Road surface marking

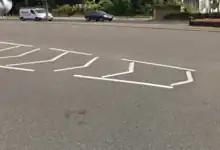
Road mark in London

In the Netherlands, Germany, Sweden, and the UK, so-called "naked roads" have been trialed, whereby all visible road markings, kerbs, traffic lights, and signs are removed, on urban roads. When this was tested in Seend, a village in the UK county of Wiltshire in 2005, the county council reported that accidents fell by a third, with motorists' speed falling by an average of 5%. It has been suggested that naked roads force drivers to make eye contact with other road users, and that it is this nonverbal communication that is responsible for the reduction of accidents. Others have suggested that road markings, especially with middle marker, make the road look like a main road, triggering faster and more relaxed driving, while no marking makes the road look like a lower quality road. It is an experience from the introduction of marking, that at least on narrow roads and in curves, middle lines help make drivers stay on their side when meeting, and therefore reducing meeting accidents. Note that the 2005 experiment was on urban roads. In Sweden, local streets generally have no marking.